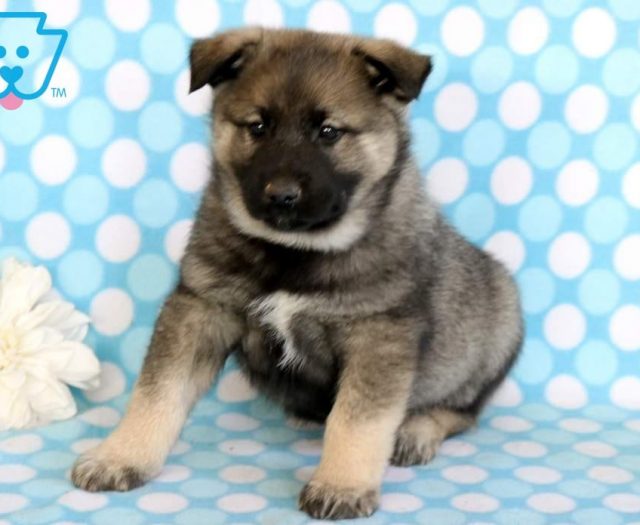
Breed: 217-n000046-Norwegian_elkhound